Elisabetha Grossmann

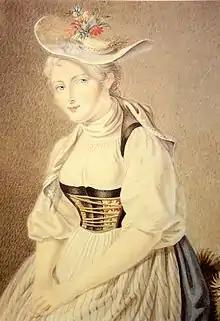
1811 portrait of Grossmann by Franz Niklaus König

Elisabetha Grossmann (1795 – 1858) was a Swiss skipper. She ferried tourists over the Lake Brienz in the early 19th-century and became herself a famous tourist attraction for her beauty, known as "La belle batelière de Brienz" or "Die schöne Schifferin von Brienz" ('The Fair Skipper of Brienz').